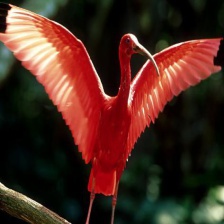
Species: SCARLET IBIS
Scientific name: EUDOCIMUS RUBER